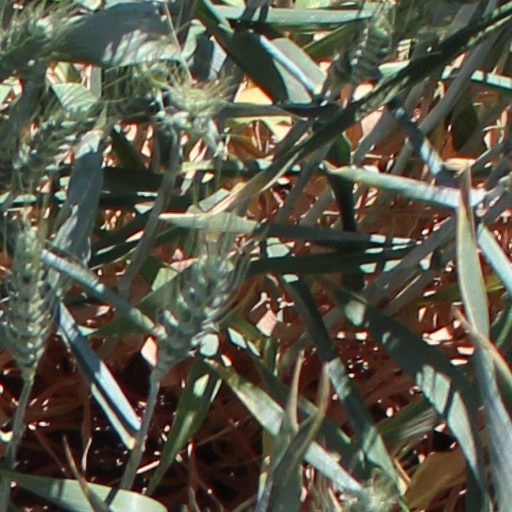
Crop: wheat